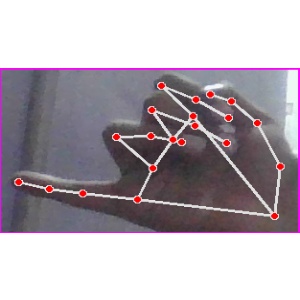
अक्षर: च